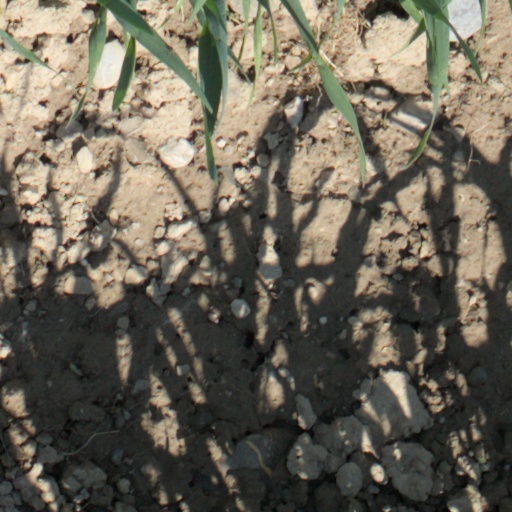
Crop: wheat